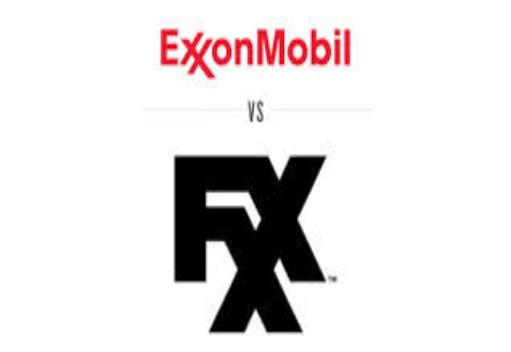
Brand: ExxonMobil
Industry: Transportation